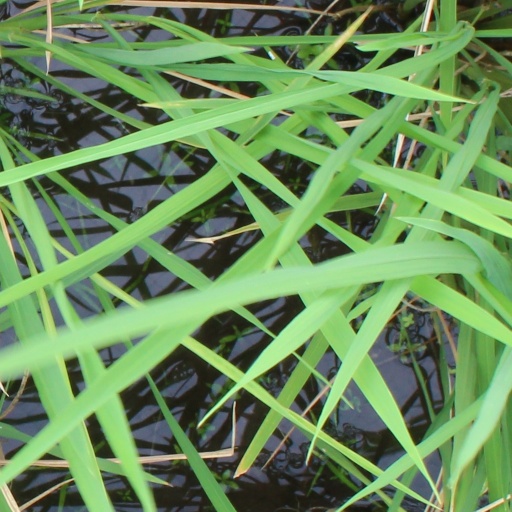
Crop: rice